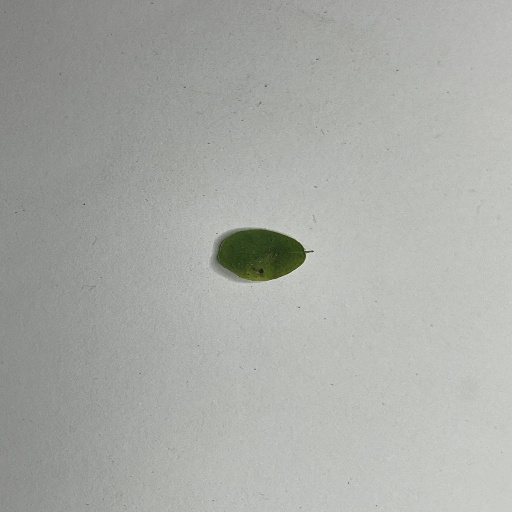
Species: Sojina
Leaf condition: Bacterial Spot